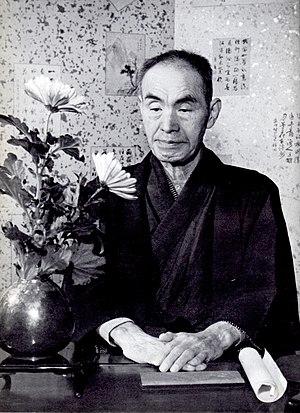
Doi Bansui, nom véritable Tsuchii Rinkichi, également Tsuchii Bansui, né le 5 décembre 1871 à Sendai et mort le 19 octobre 1952 dans la même ville, est un poète et traducteur japonais.